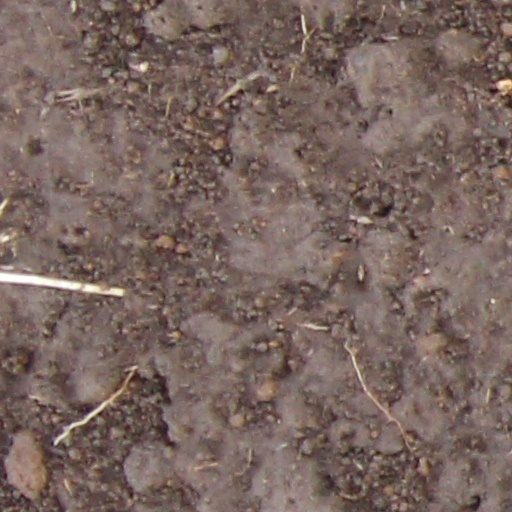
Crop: wheat